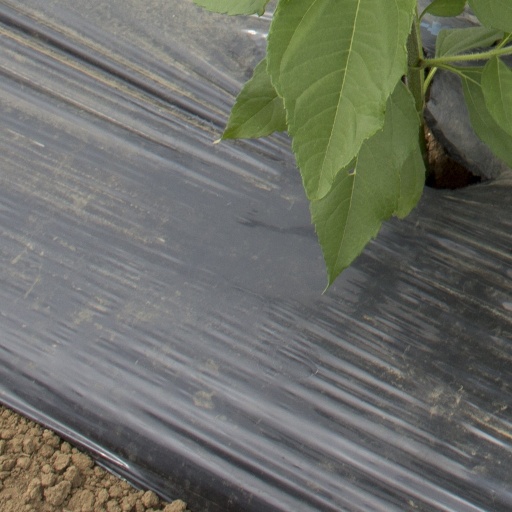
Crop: Jerusalem artichoke